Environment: real
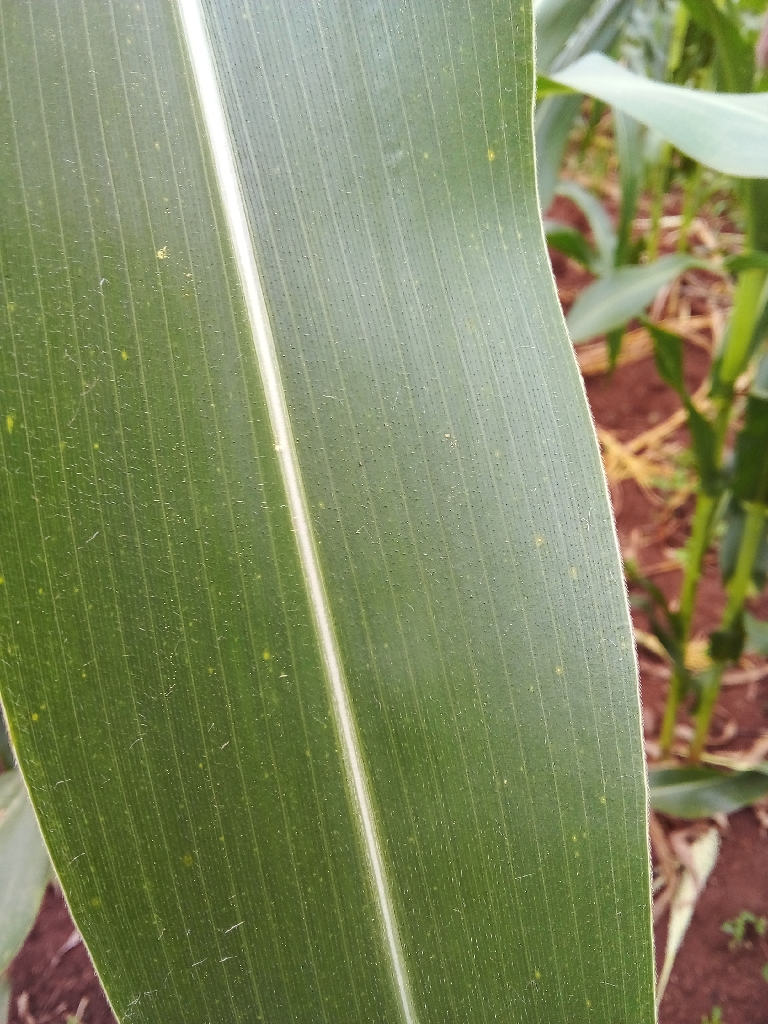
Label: healthy